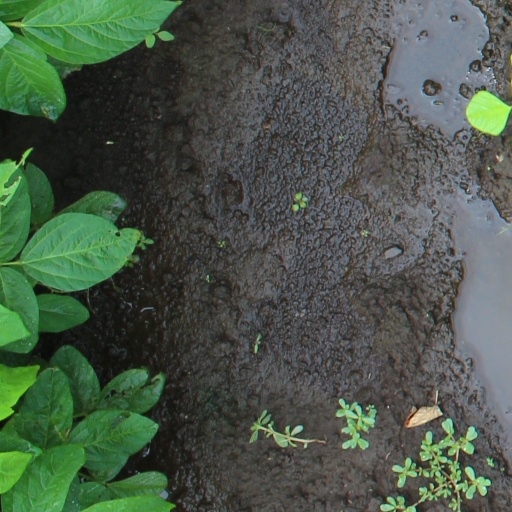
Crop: soybean